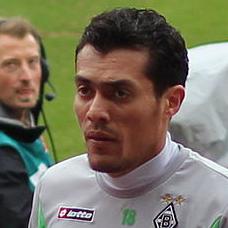
Age: 31